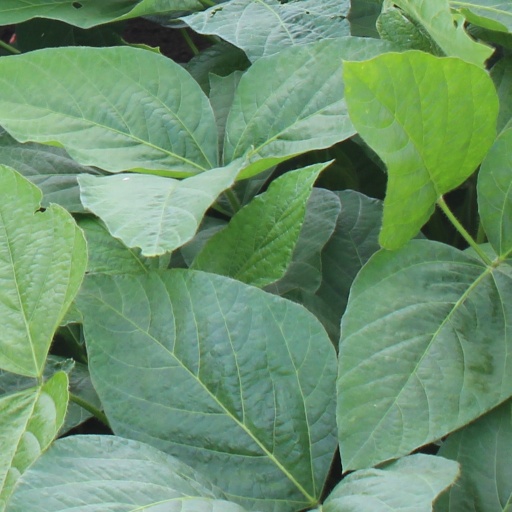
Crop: soybean